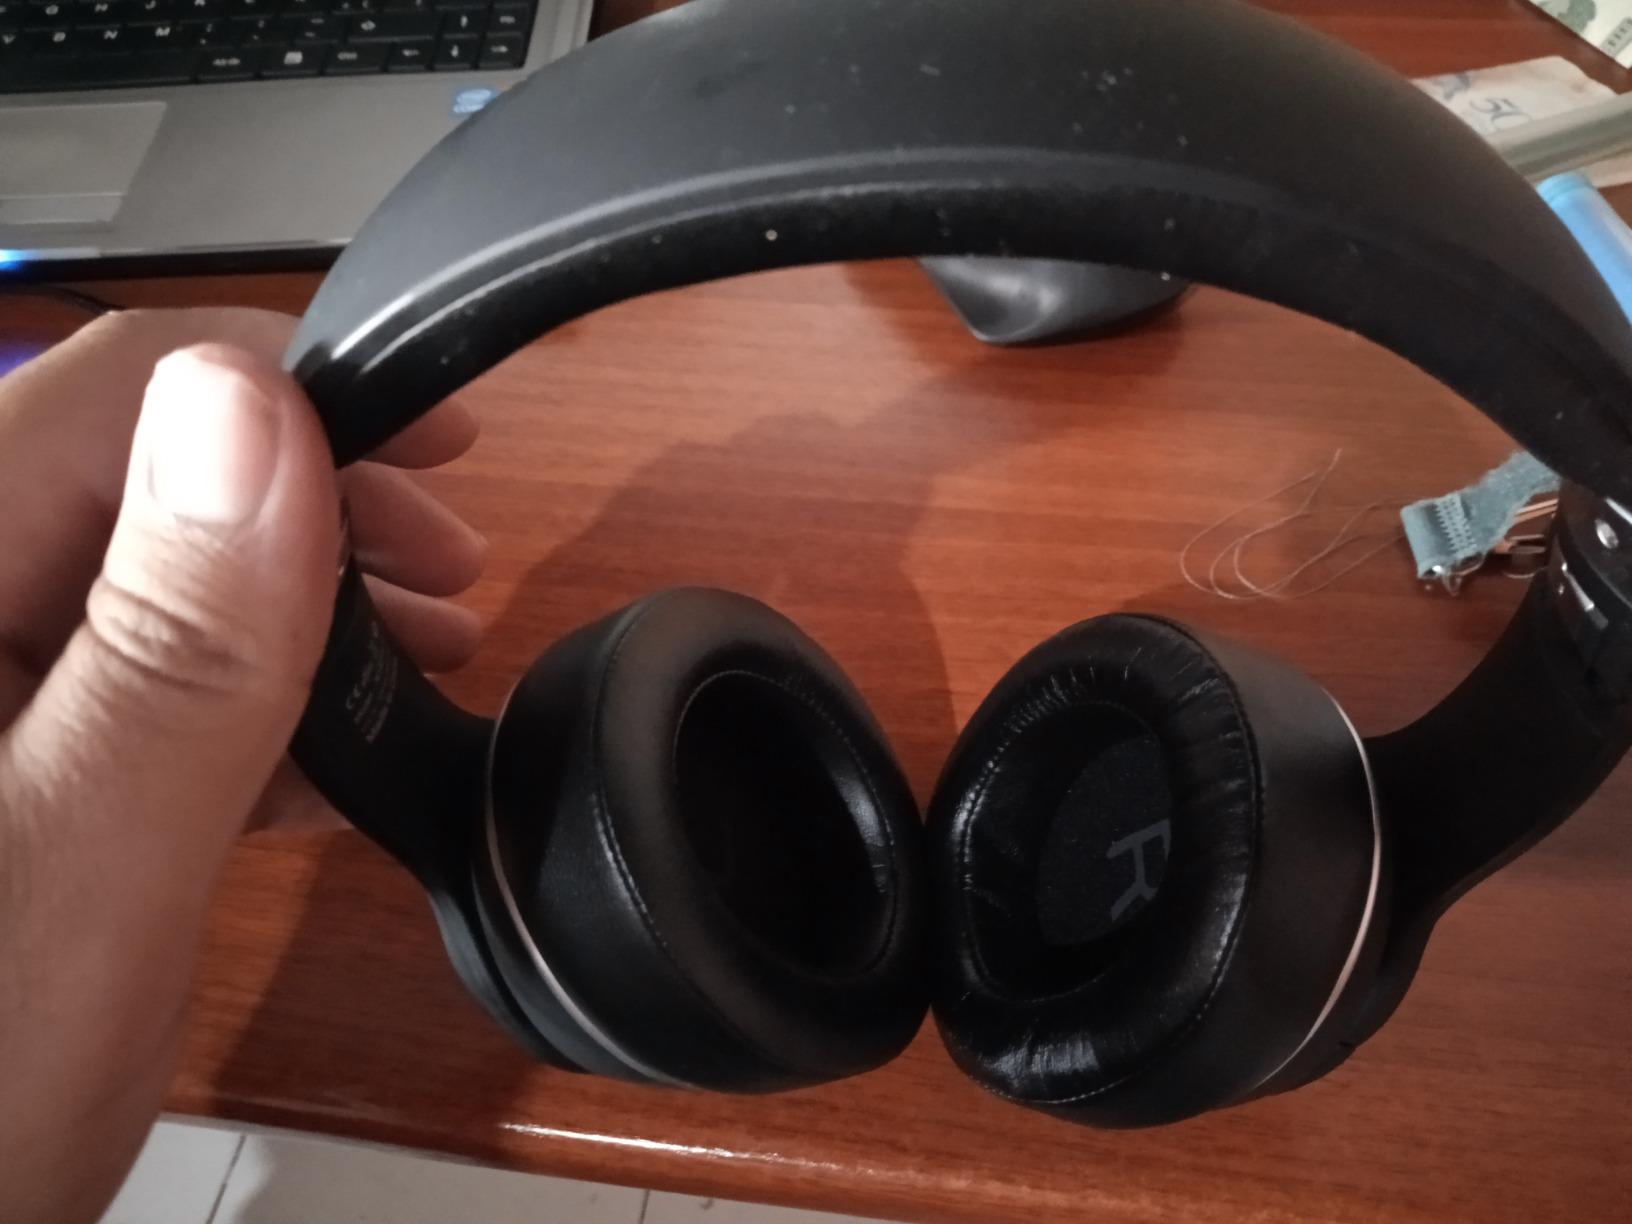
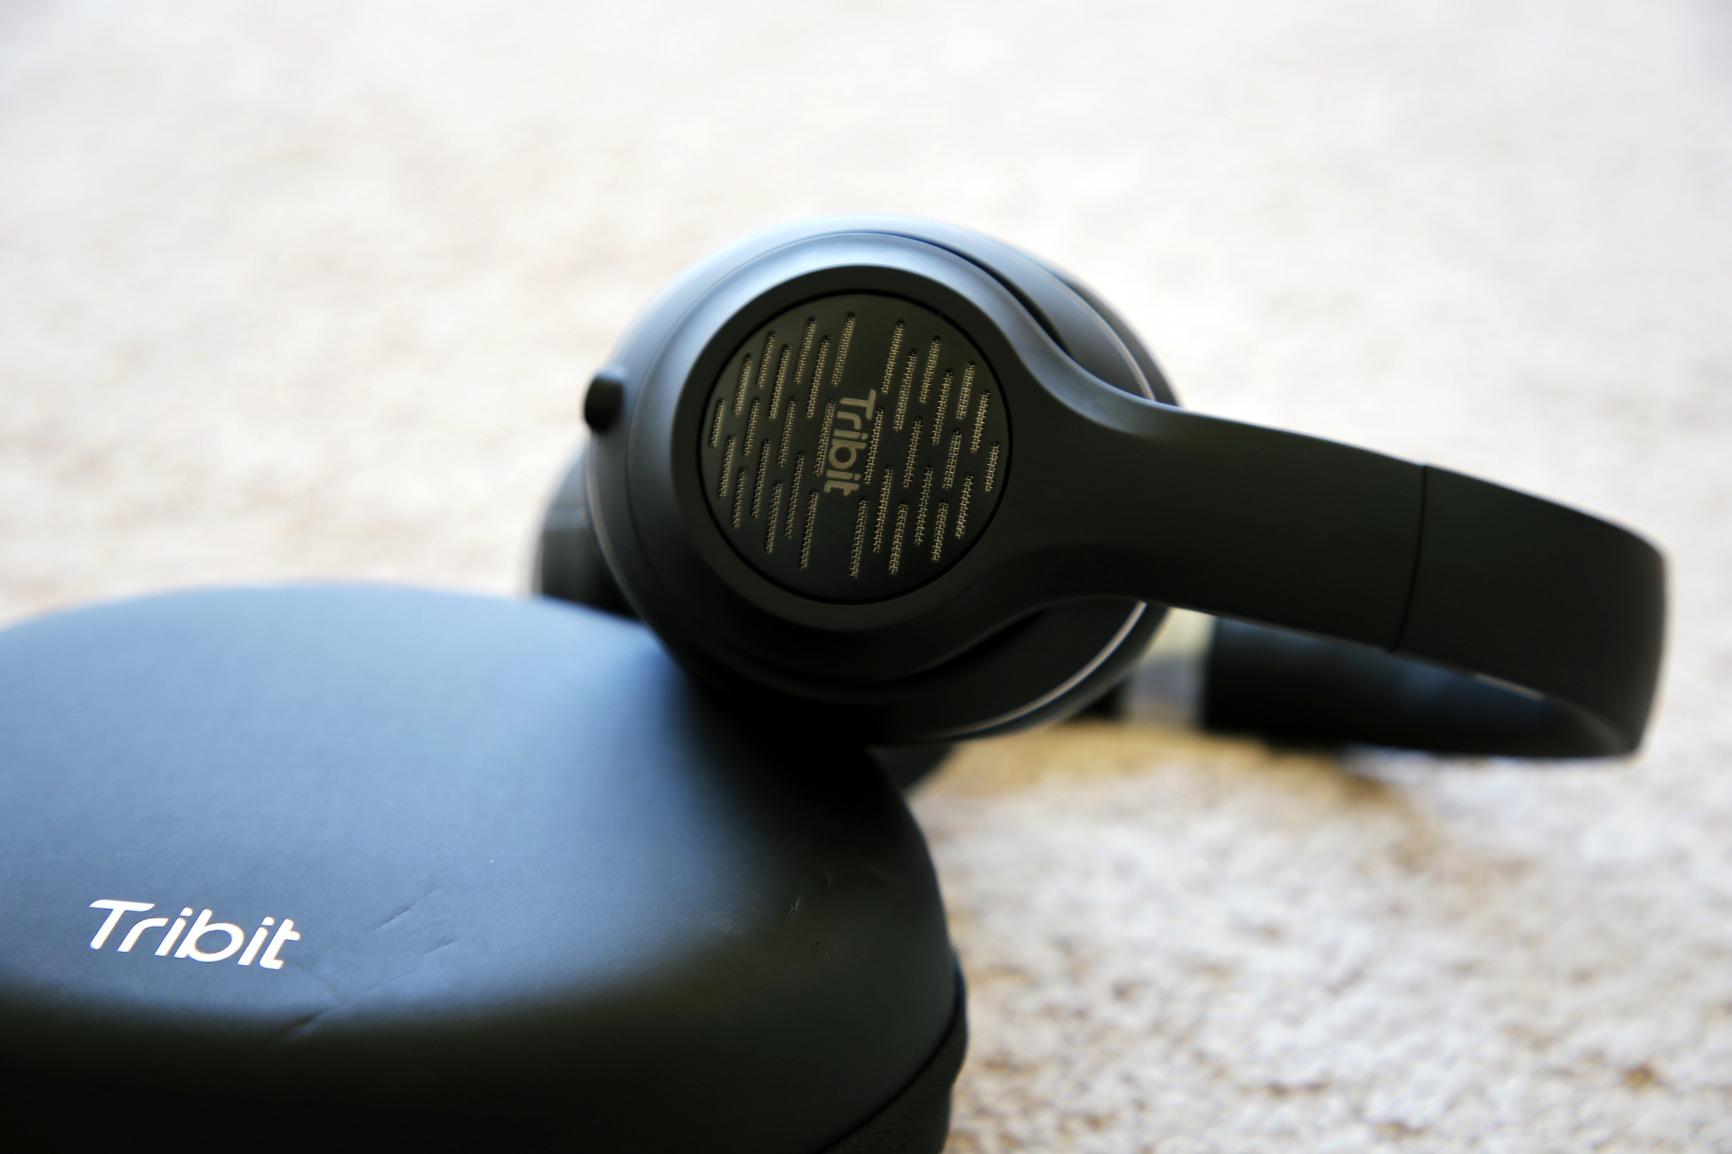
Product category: headphones
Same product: yes